Paperback Hero (1999 film)

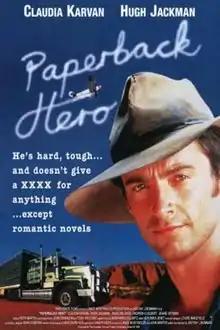
DVD cover

Paperback Hero is a 1999 Australian romantic comedy film starring Claudia Karvan and Hugh Jackman. It was directed by Antony Bowman who also wrote the screenplay. The film was predominantly shot in Queensland, including Nindigully and its Nindigully Pub. Other filming locations were Brisbane and Sydney.